MGM-52 Lance

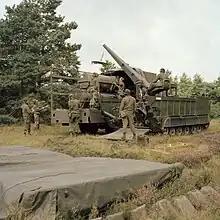
M688 tracked transporter/loader vehicle (shares the same chassis as the M752) transferring missiles from a utility truck.

The payload consisted either of a W70 nuclear warhead with a yield of or a variety of conventional munitions. The W70-3 nuclear warhead version was one of the first warheads to be battlefield-ready with an "enhanced radiation" (neutron bomb) capability. The W70-3 warhead became available after 1982, and only to US forces. Conventional munitions included single conventional shaped-charge warhead for penetrating hard targets and for bunker busting or a cluster configuration containing 836 M74 bomblets for anti-personnel and anti-materiel uses. The original design considered a chemical weapon warhead option, but this development was cancelled in 1970.